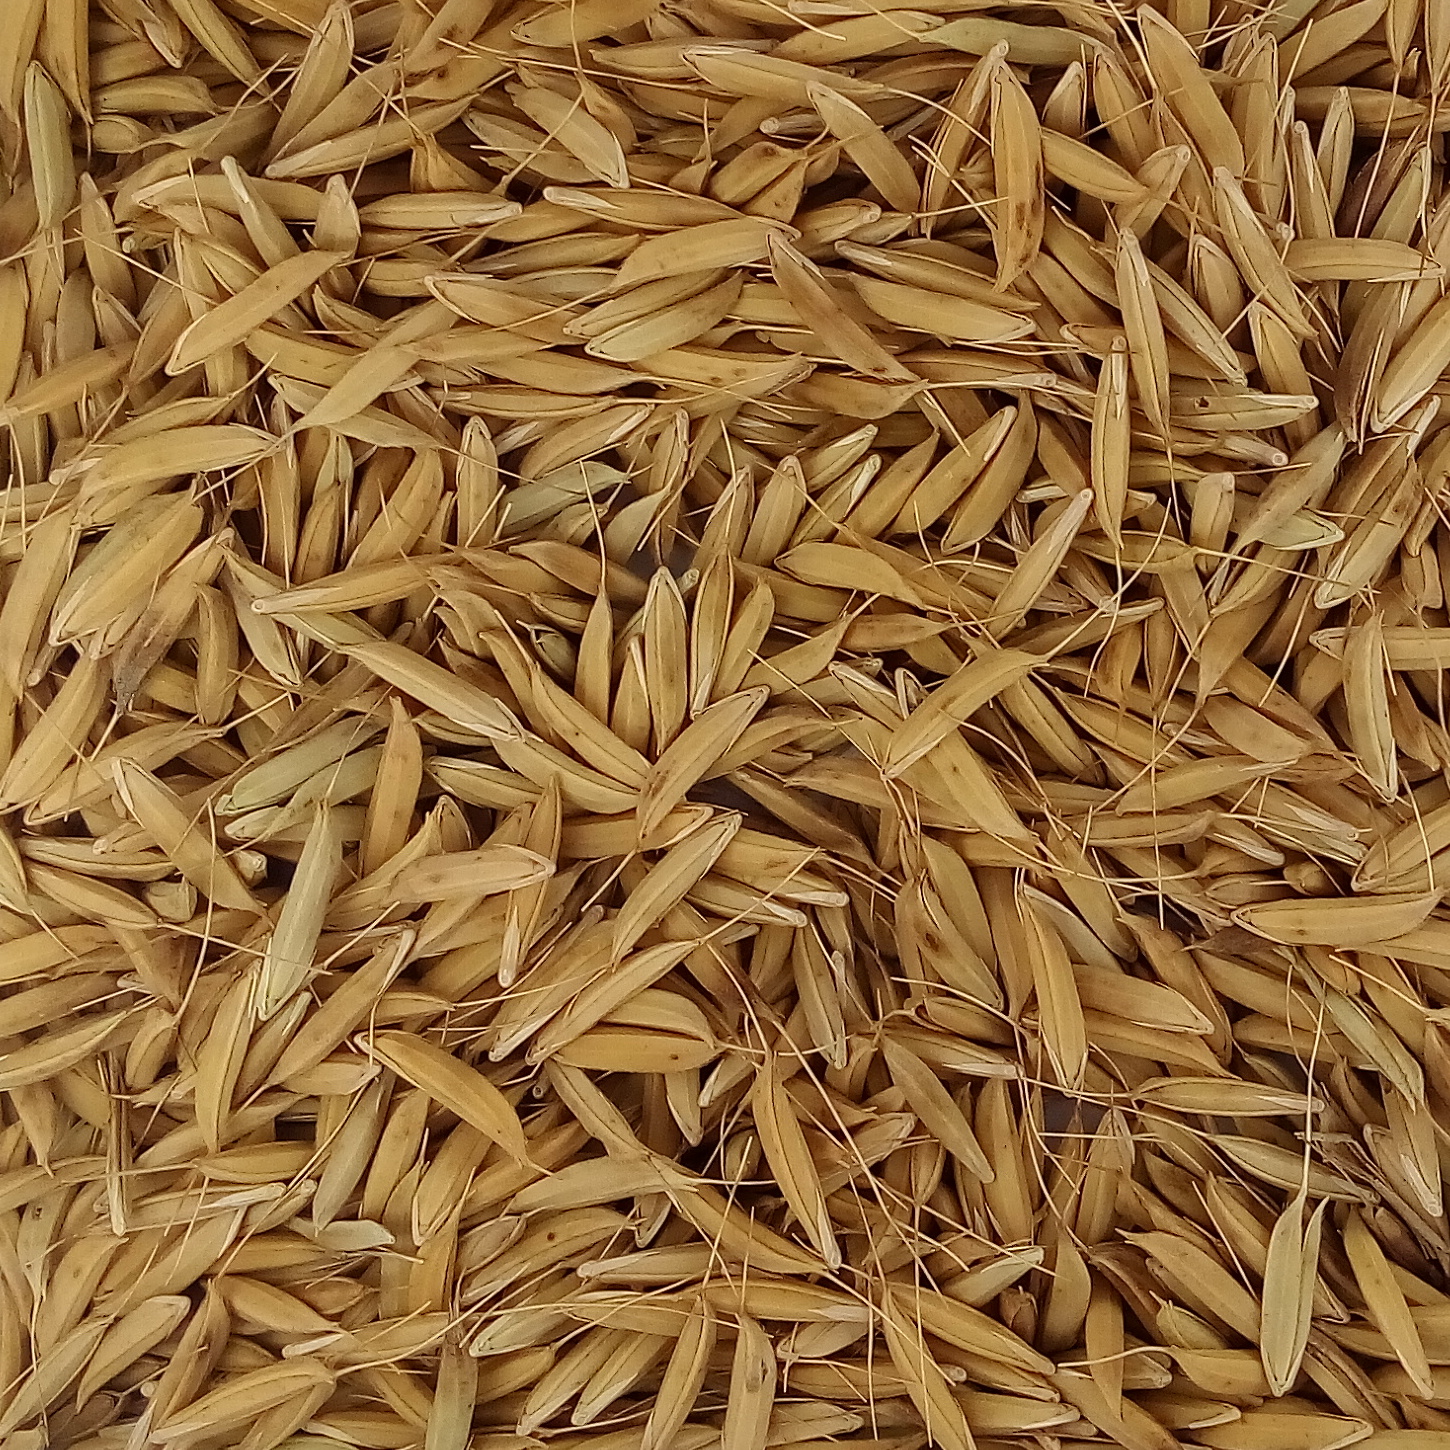
Rice seed variety: CSR_30